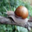
Label: snail